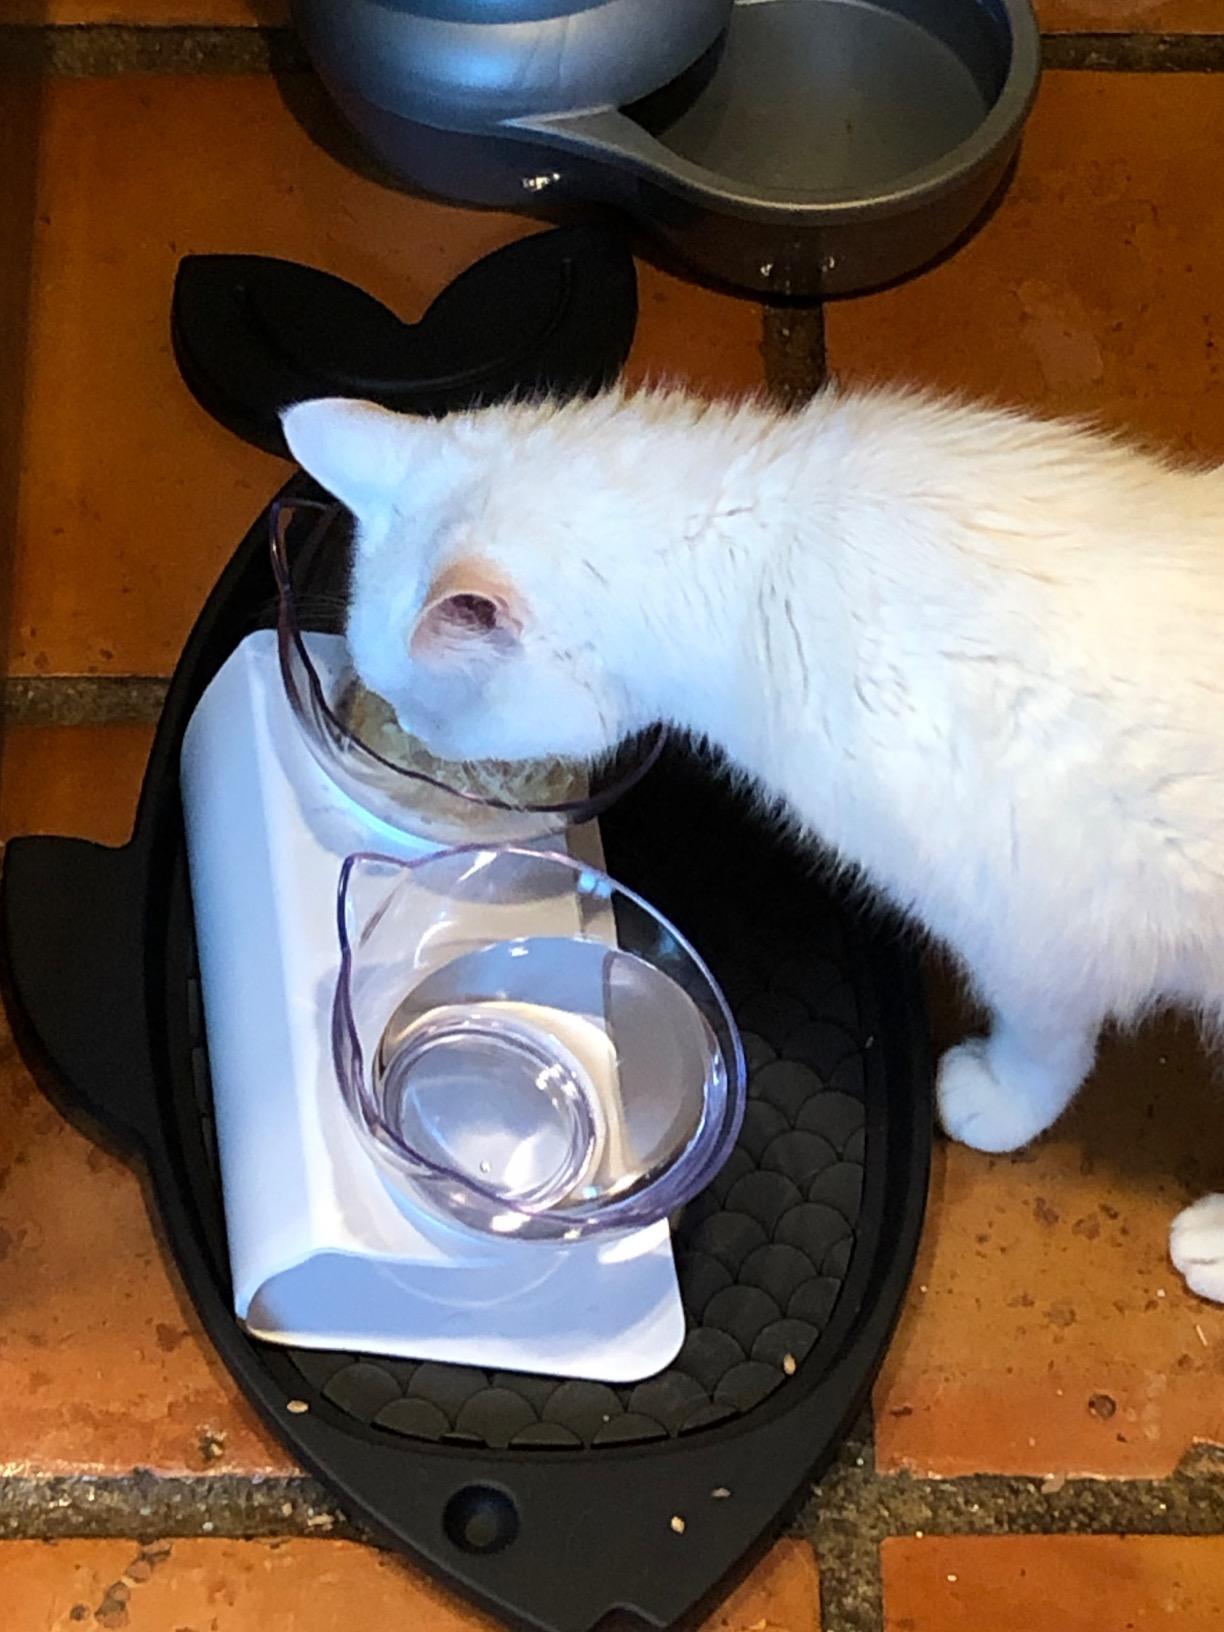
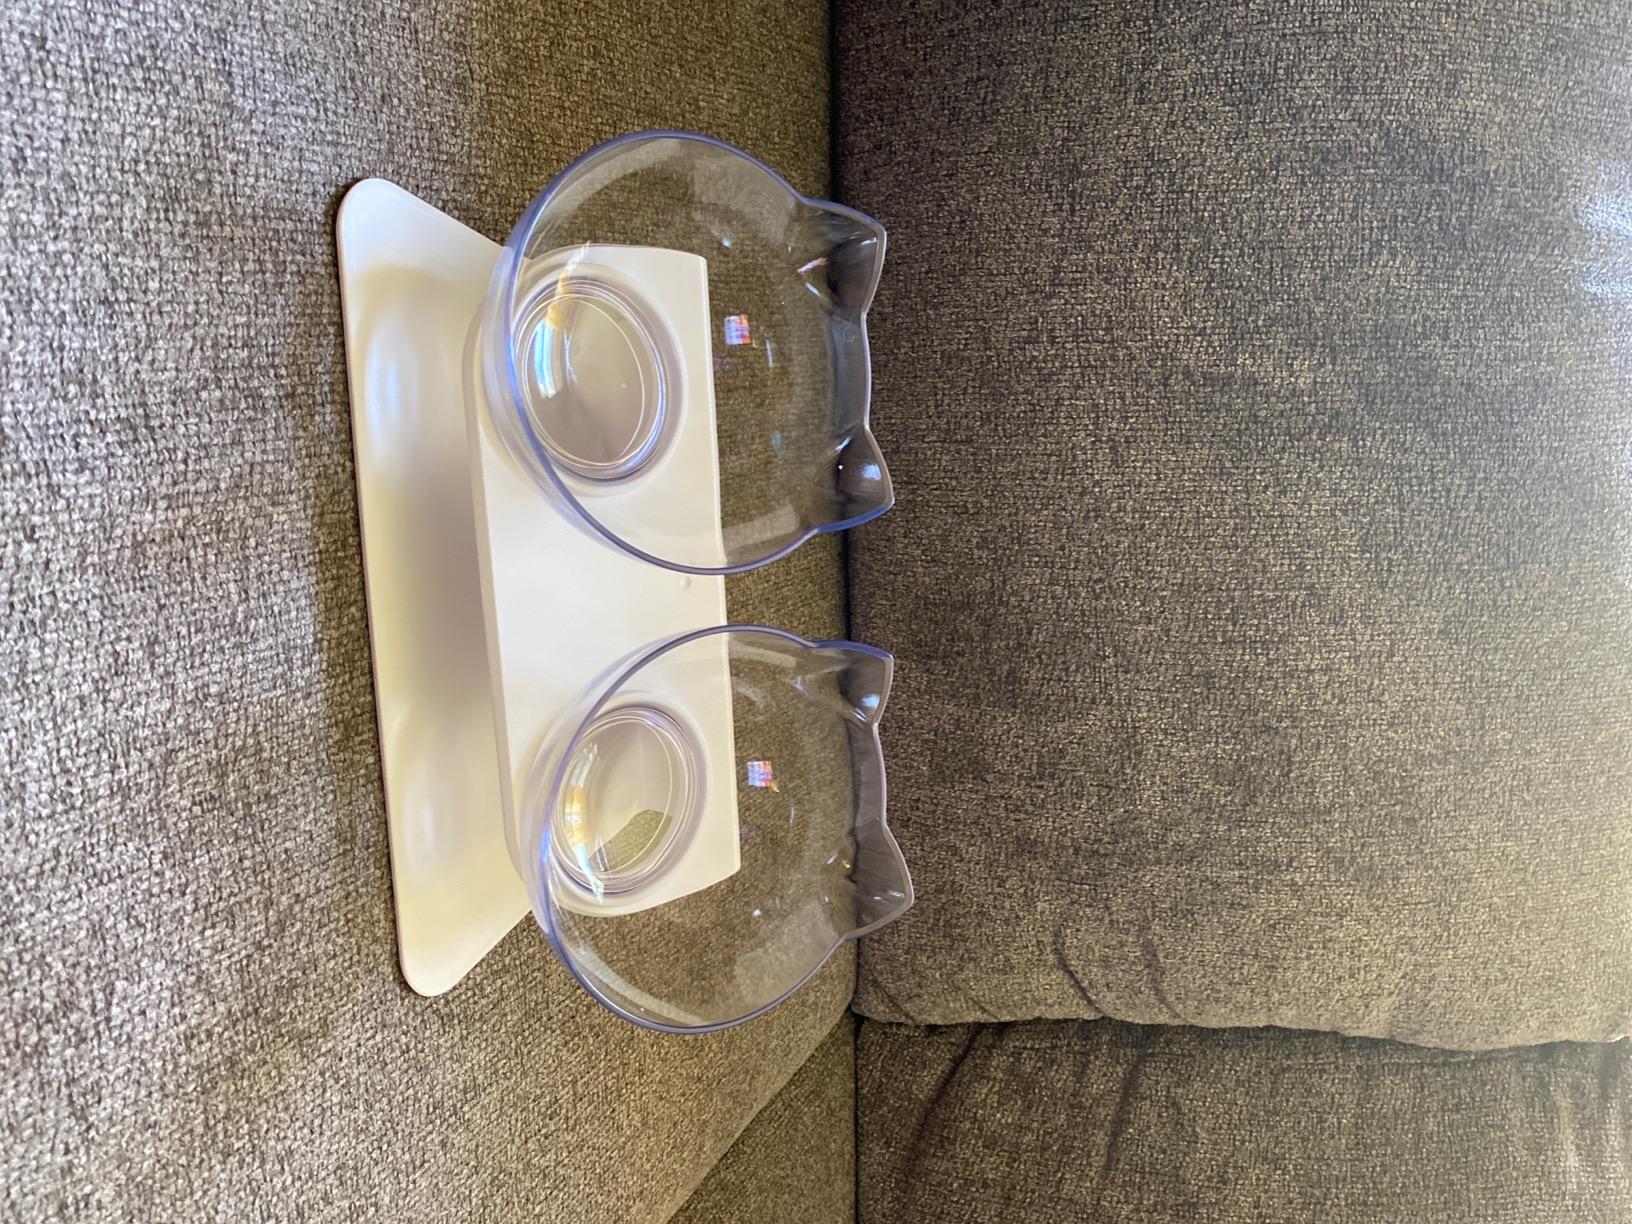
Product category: items_bowl
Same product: yes